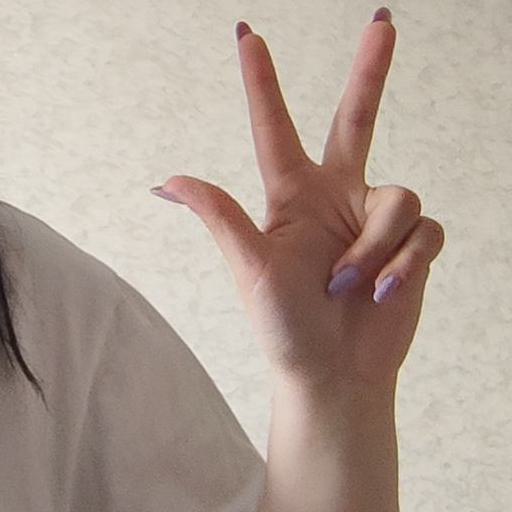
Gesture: three2